Boury-en-Vexin

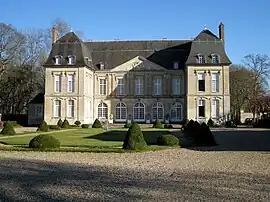
Château de Boury

Boury-en-Vexin (literally "Boury in Vexin") is a commune in the Oise department in northern France.